Lang Hancock

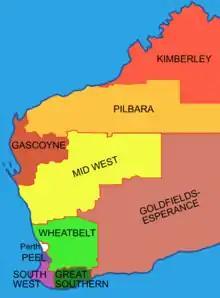
Hancock struck iron ore in the Pilbara region, in north-west WA

On 16 November 1952, Hancock claimed he discovered the world's largest deposit of iron ore in the Pilbara region of Western Australia. Hancock said he was flying from Nunyerry to Perth with his wife, Hope, when they were forced by bad weather to fly low, through the gorges of the Turner River. In Hancock's own words,